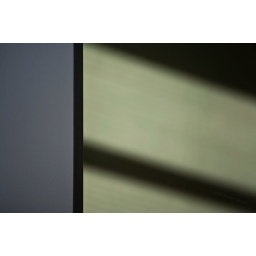
I was sitting in my chair watching the playoffs. I kept seeing things to shoot.